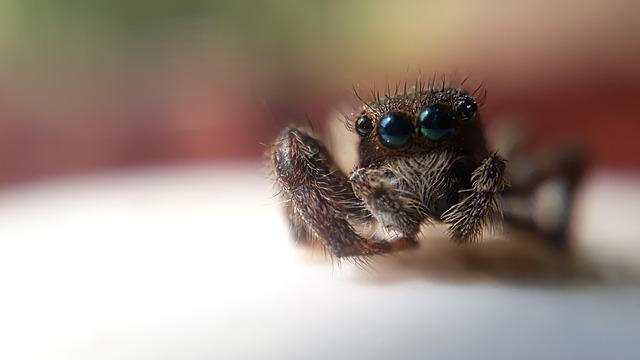
spider